Merzalben

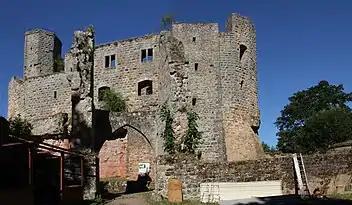
Gräfenstein Castle

The region contains two major monument zones (German: "Denkmalzonen"), including the ruins of Gräfenstein Castle which are about two kilometers east of the settlement area and give the region its name, as well as the Wieslauterhof, a hamlet located between the "Orstgemeinden" Hinterwedenthal and Merzalben.